History of Portsmouth

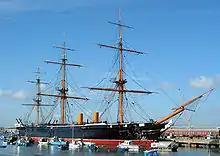

Admiral Nelson left Portsmouth for the final time in 1805 to command the fleet that would defeat the larger Franco-Spanish fleet at Trafalgar. The Royal Navy's reliance on Portsmouth led to the city becoming the most fortified in Europe, with a network of forts circling the city.